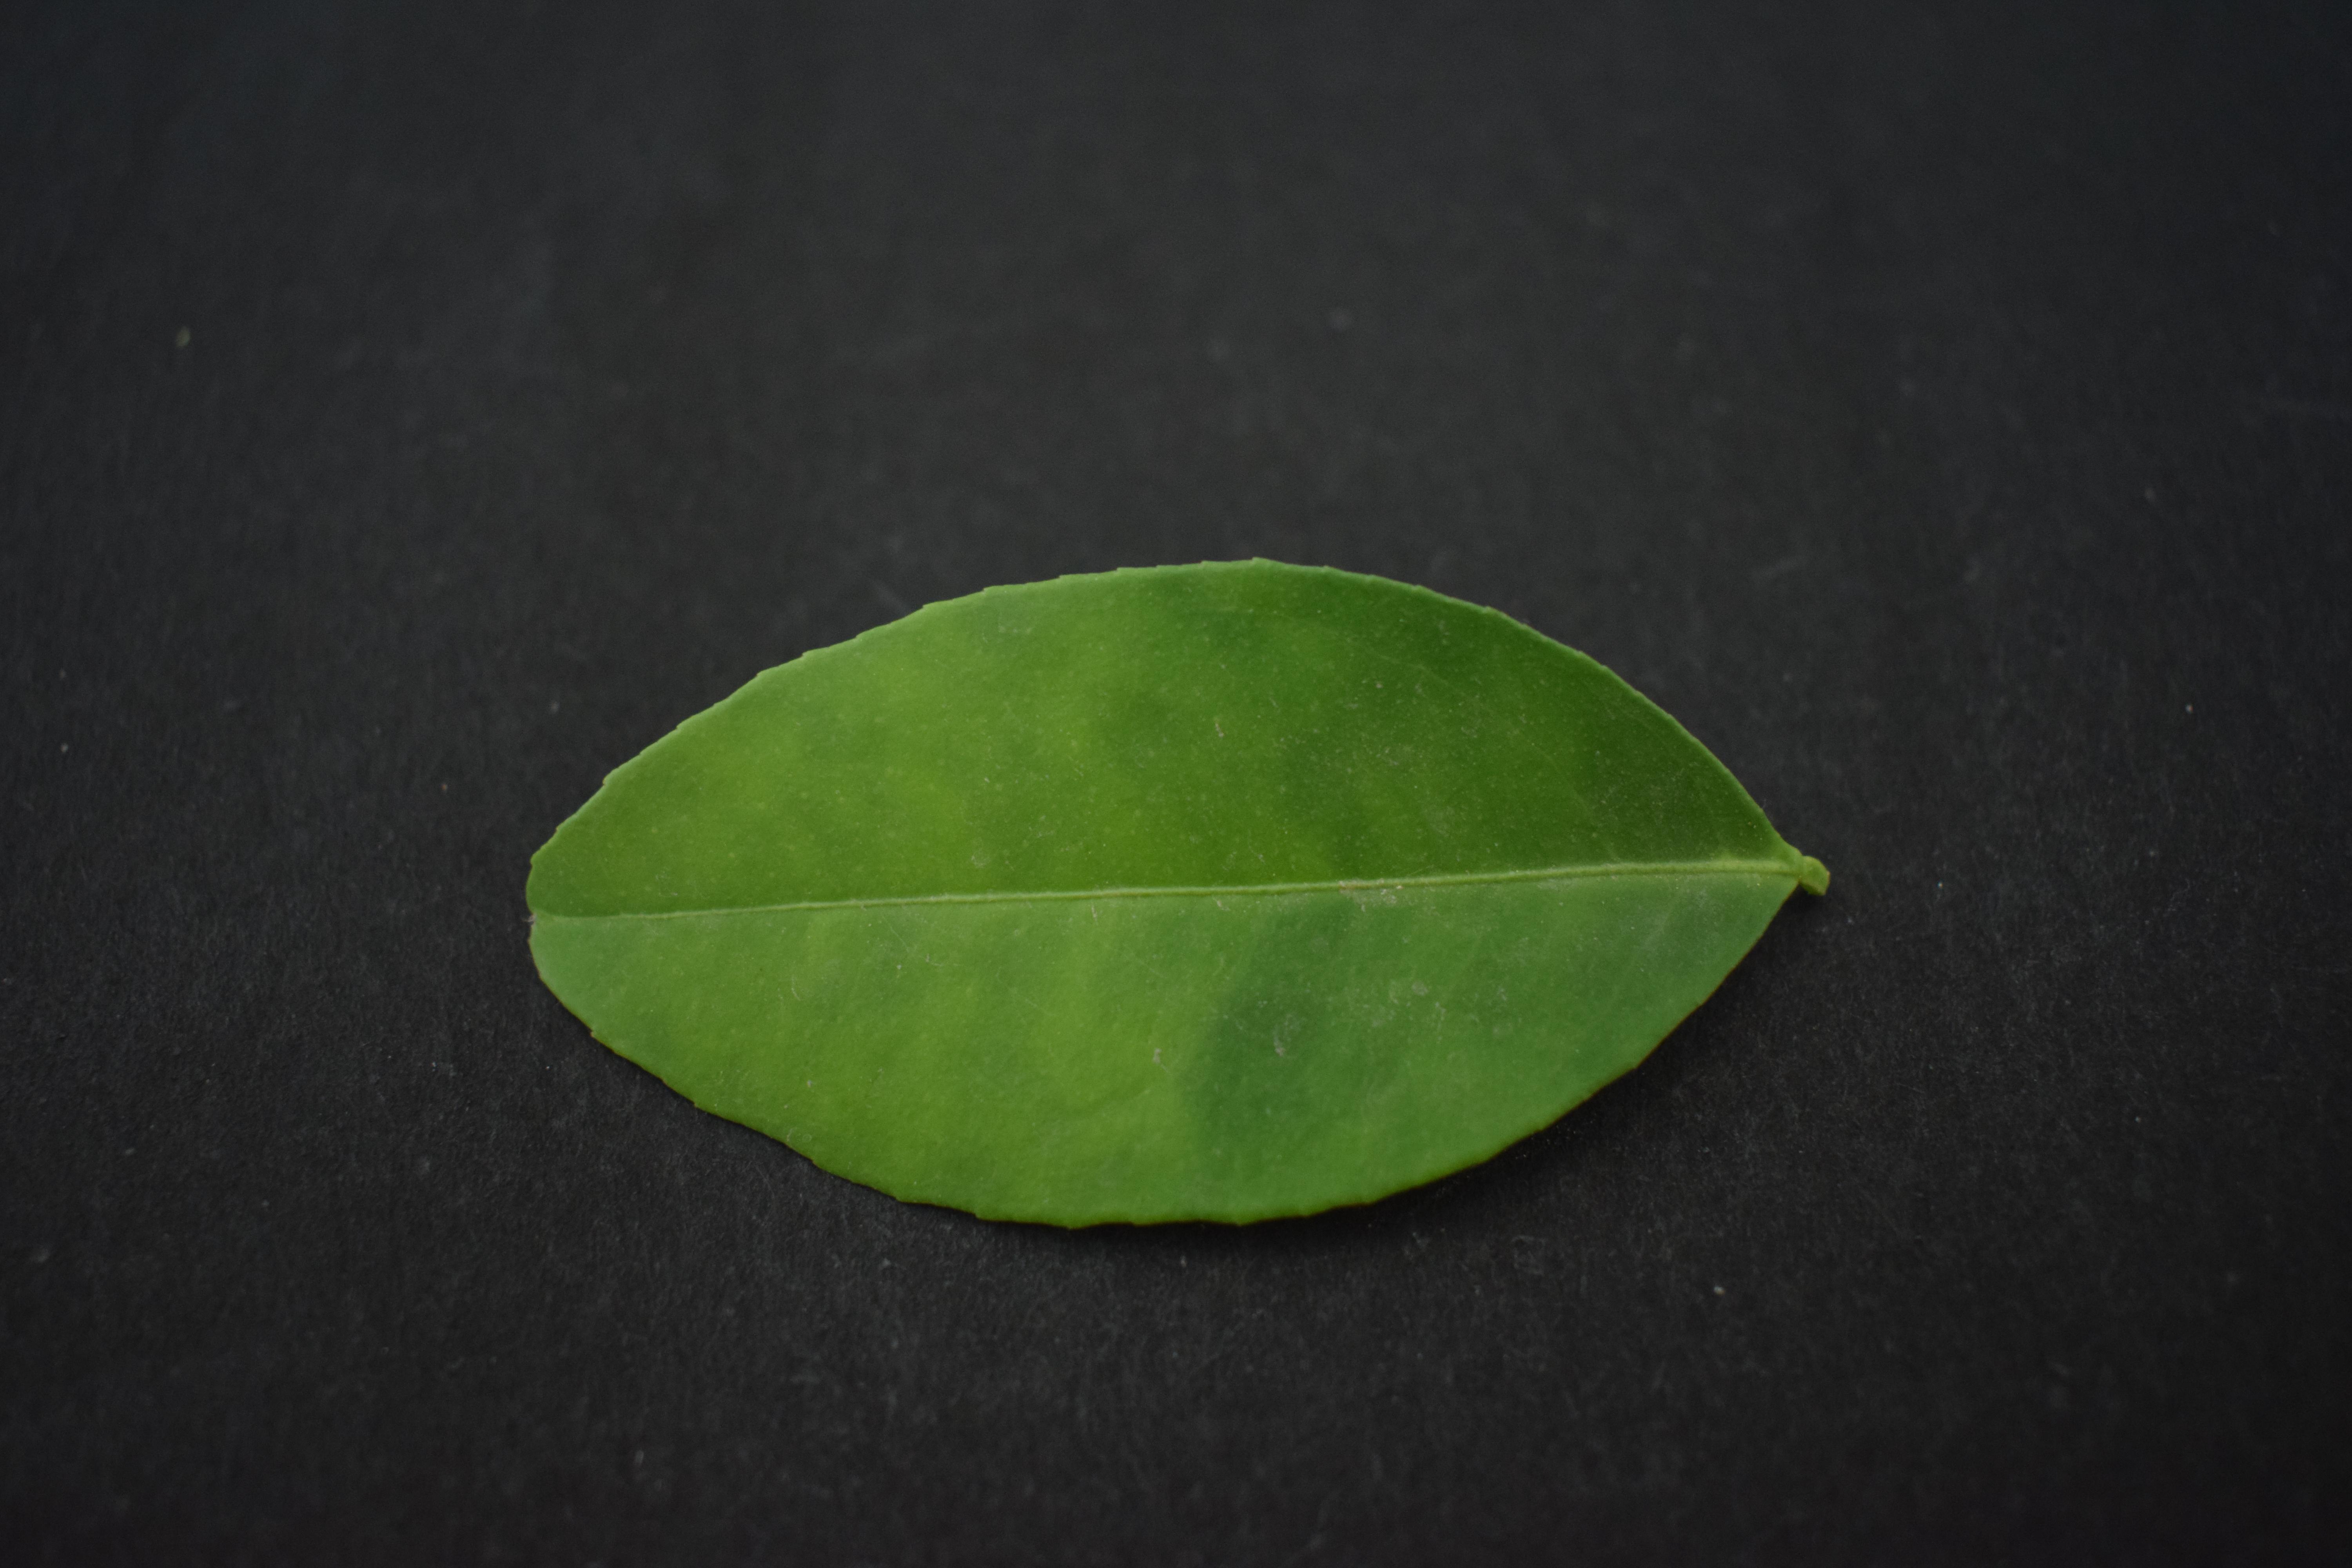
Plant species: Lemon